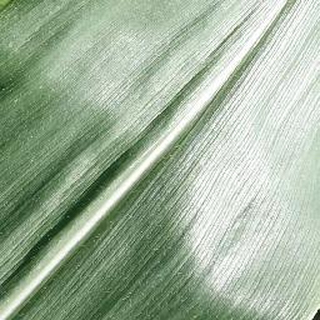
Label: healthy_corn